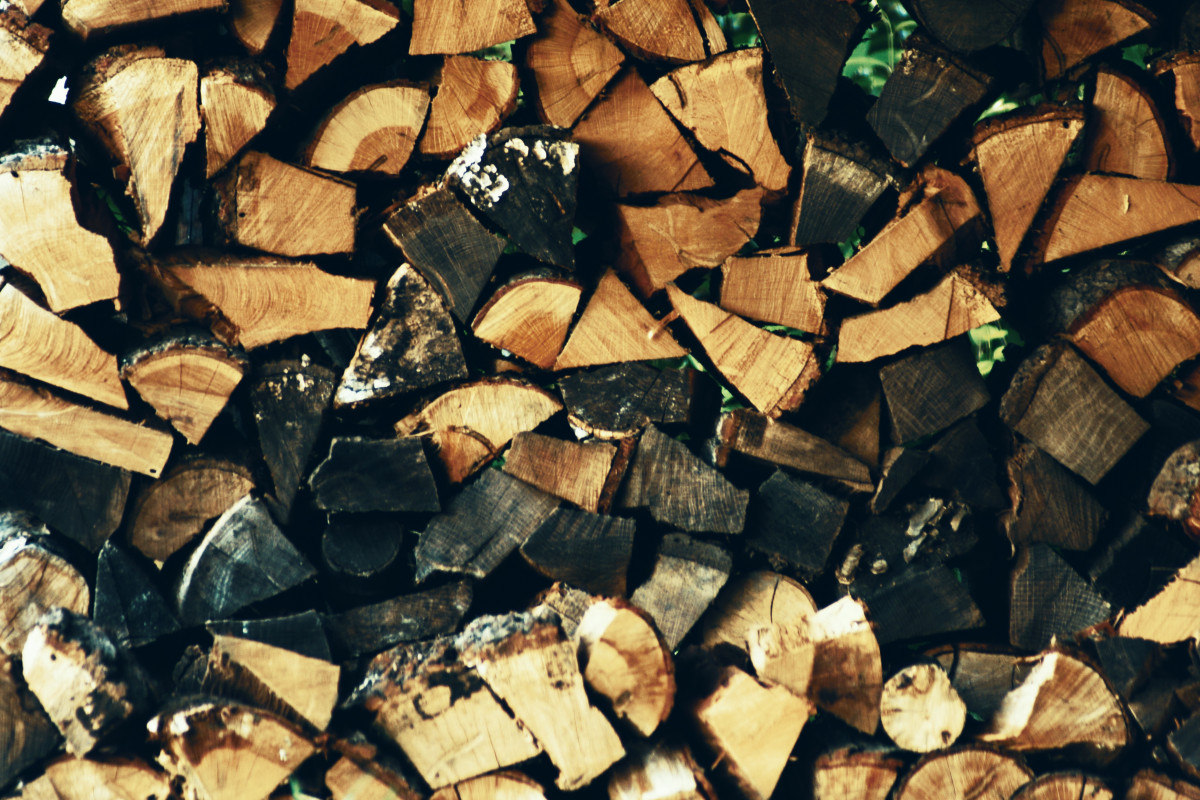
Tags: cool image